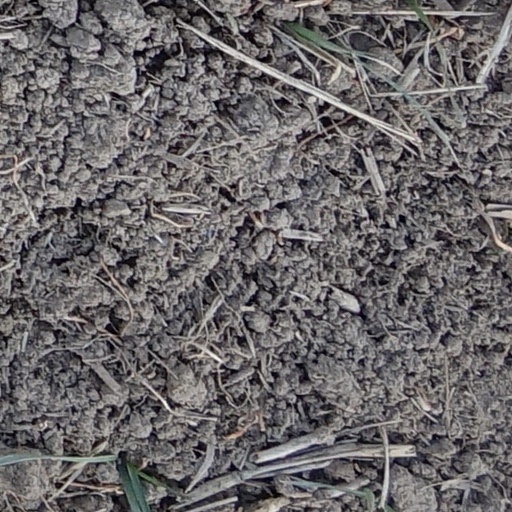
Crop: wheat